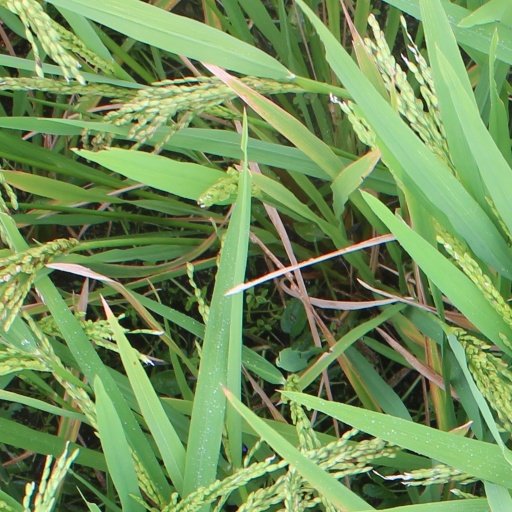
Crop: rice